Paul Bradley (English actor)

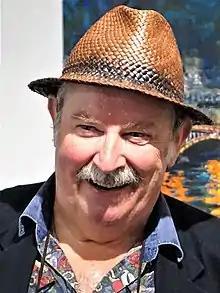
Bradley in 2018

Paul Bradley (born 28 May 1955) is an English actor. He is known for playing Nigel Bates in the BBC soap opera "EastEnders" from 1992 to 1998 and again since 2024. He has also appeared as Elliot Hope in the BBC medical drama series "Holby City", a role he played from 2005 to 2015, then again in 2019 and 2022, the latter for the show's final episodes.